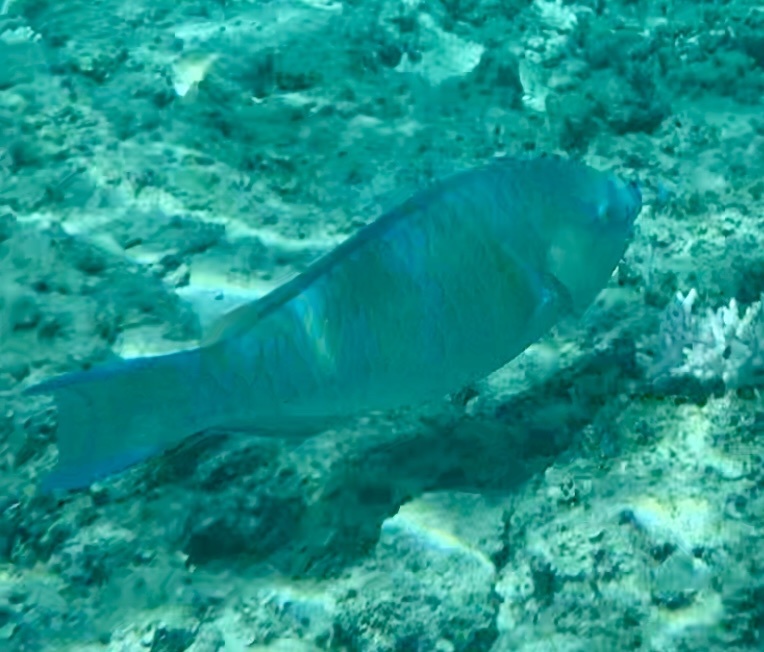
Scarus ghobban (Blue-barred Parrotfish)